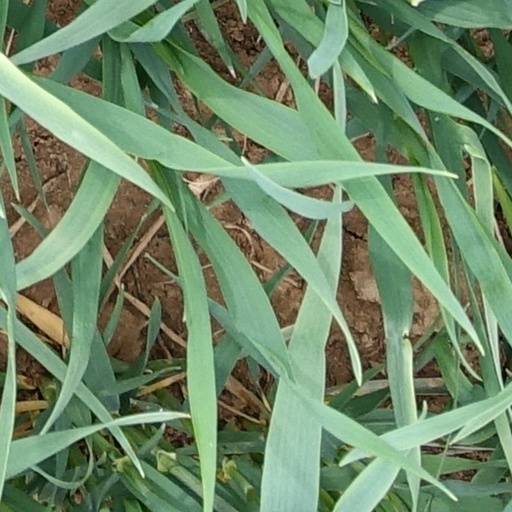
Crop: wheat